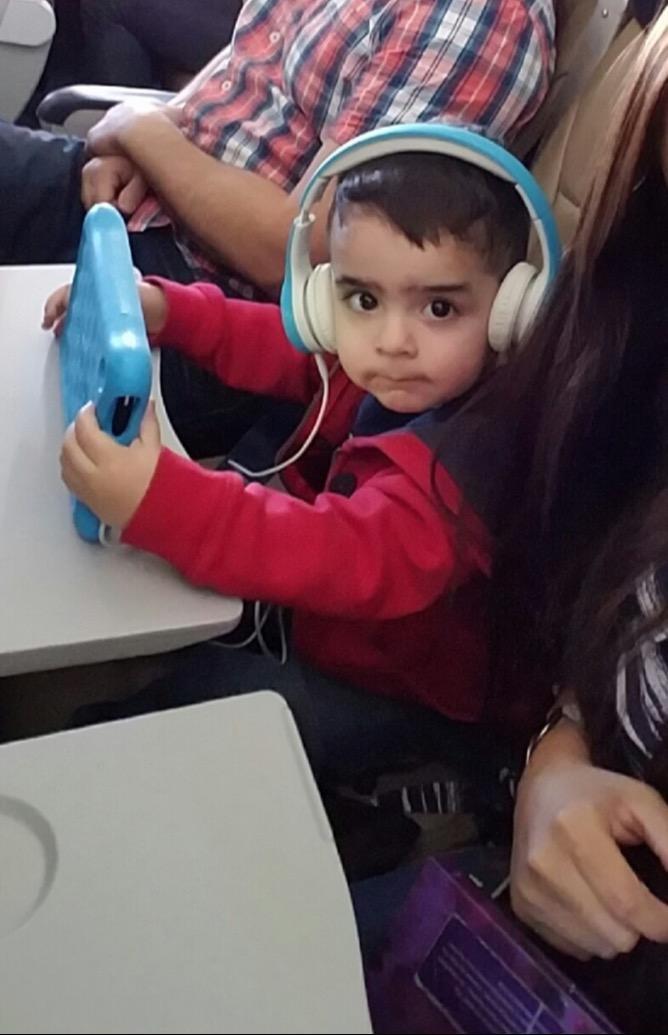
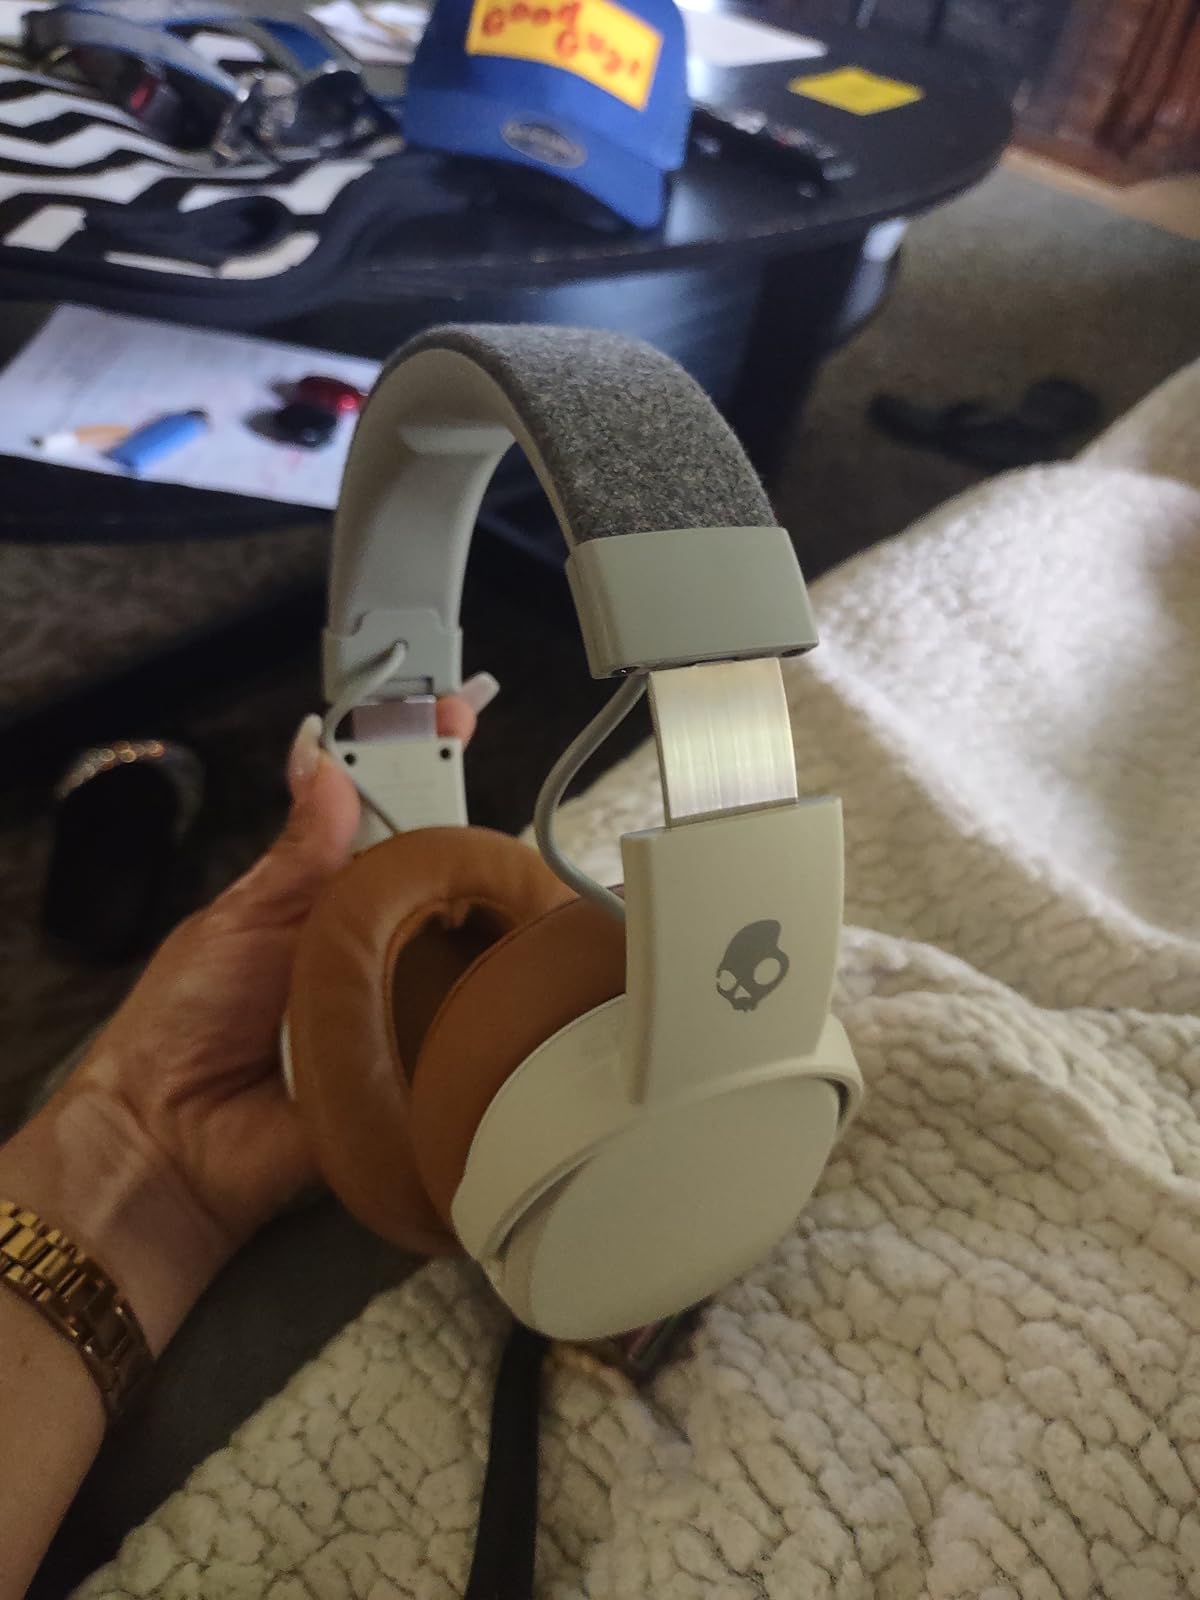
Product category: headphones
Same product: no